Susquehanna River Bridge (Northeast Corridor)

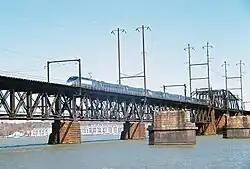
A southbound "Acela Express" crosses the bridge in 2008. The piers of the predecessor bridge are visible on the right.

The Susquehanna River Bridge is a deck truss bridge that carries the Northeast Corridor rail line across the Susquehanna River between Havre de Grace and Perryville, Maryland, United States. Both the bridge and the Northeast Corridor are owned by Amtrak. The two-track bridge has 17 fixed spans and one swing span across the river's navigation channel. It carries up to 114 daily passenger and freight trains.